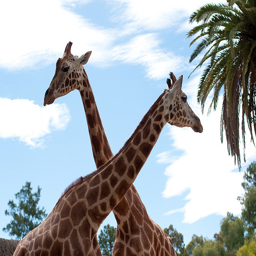
Two giraffe snuggling each others necks under a cloudy blue sky.
There is a palm tree near the two giraffes.
Two giraffes stand together in a wooded habitat.
This is two giraffes crossing necks with each other.
Two giraffes with their necks crossed, forming an X.